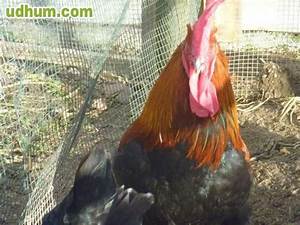
Label: gallina